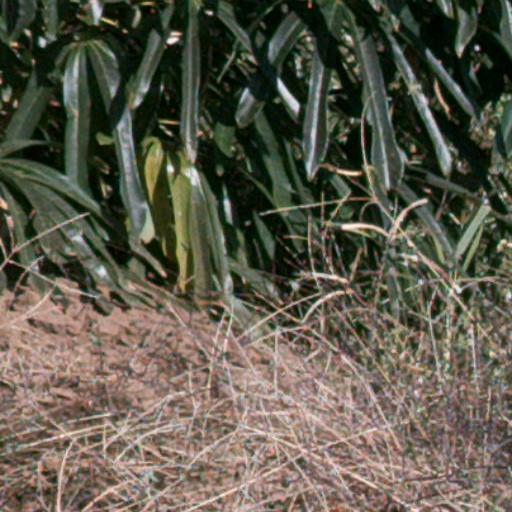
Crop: cassava